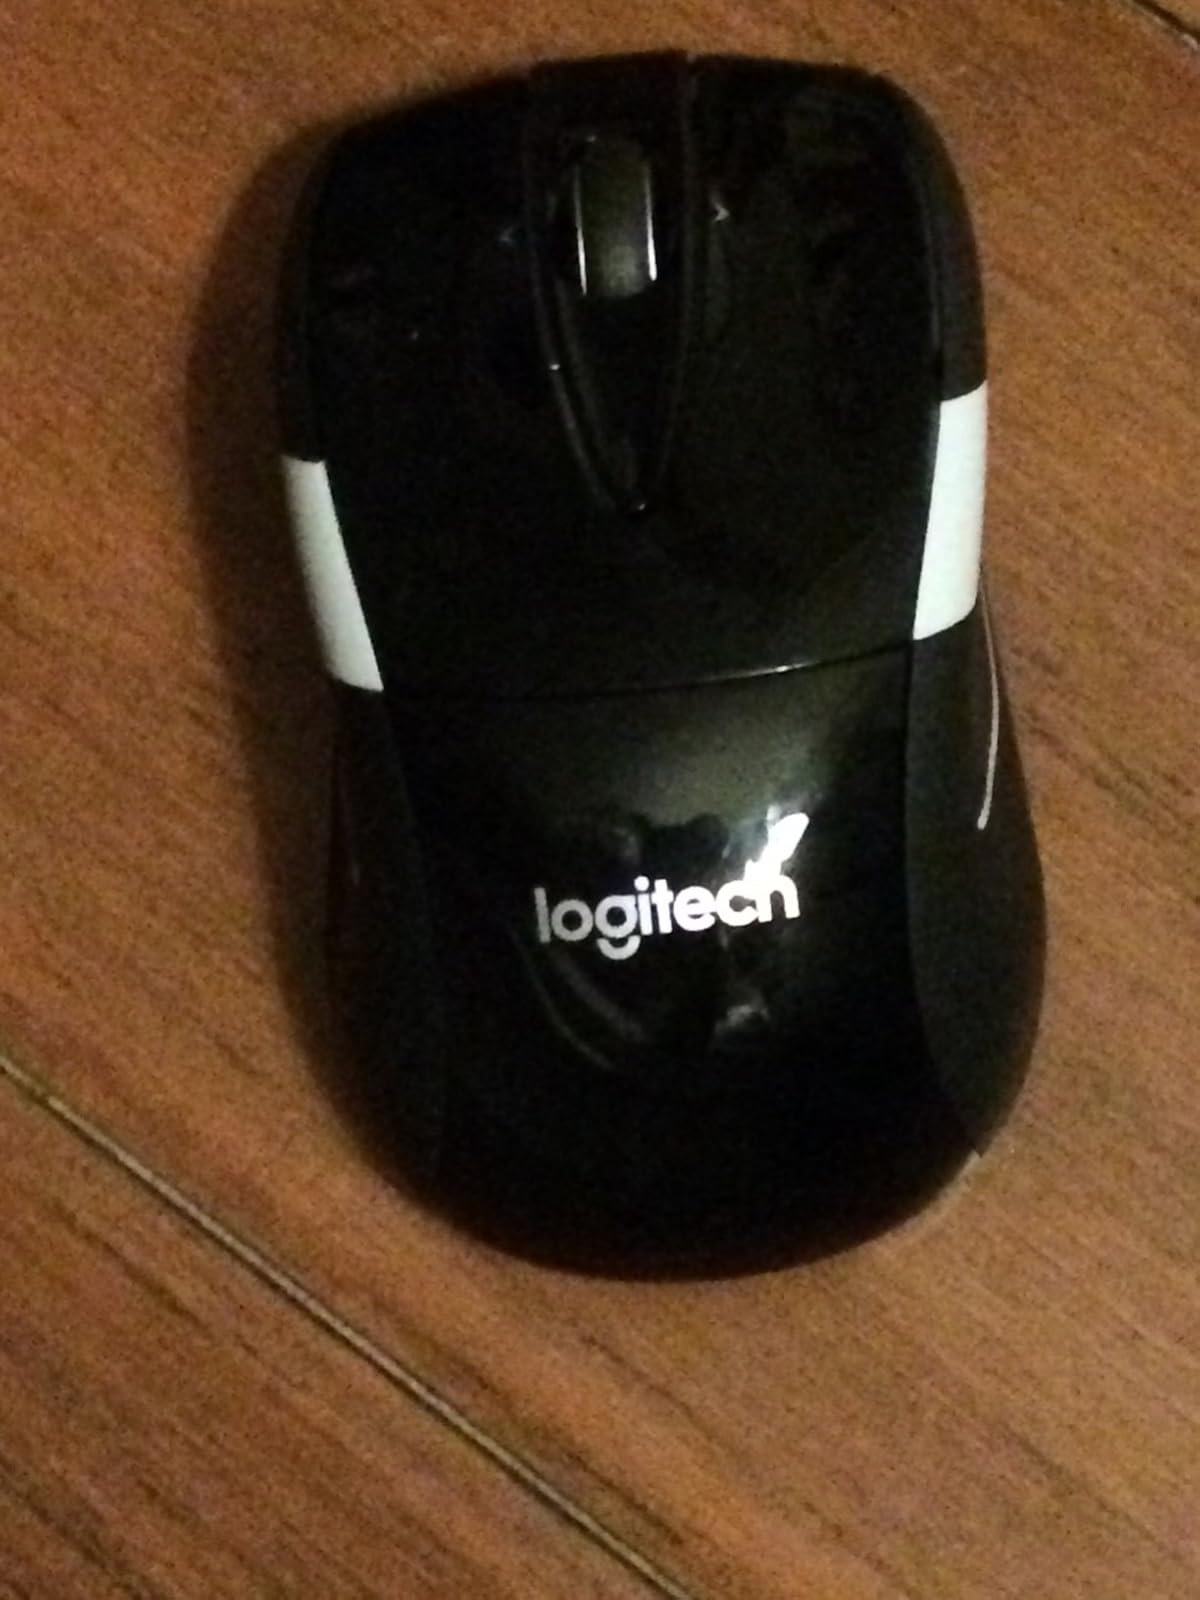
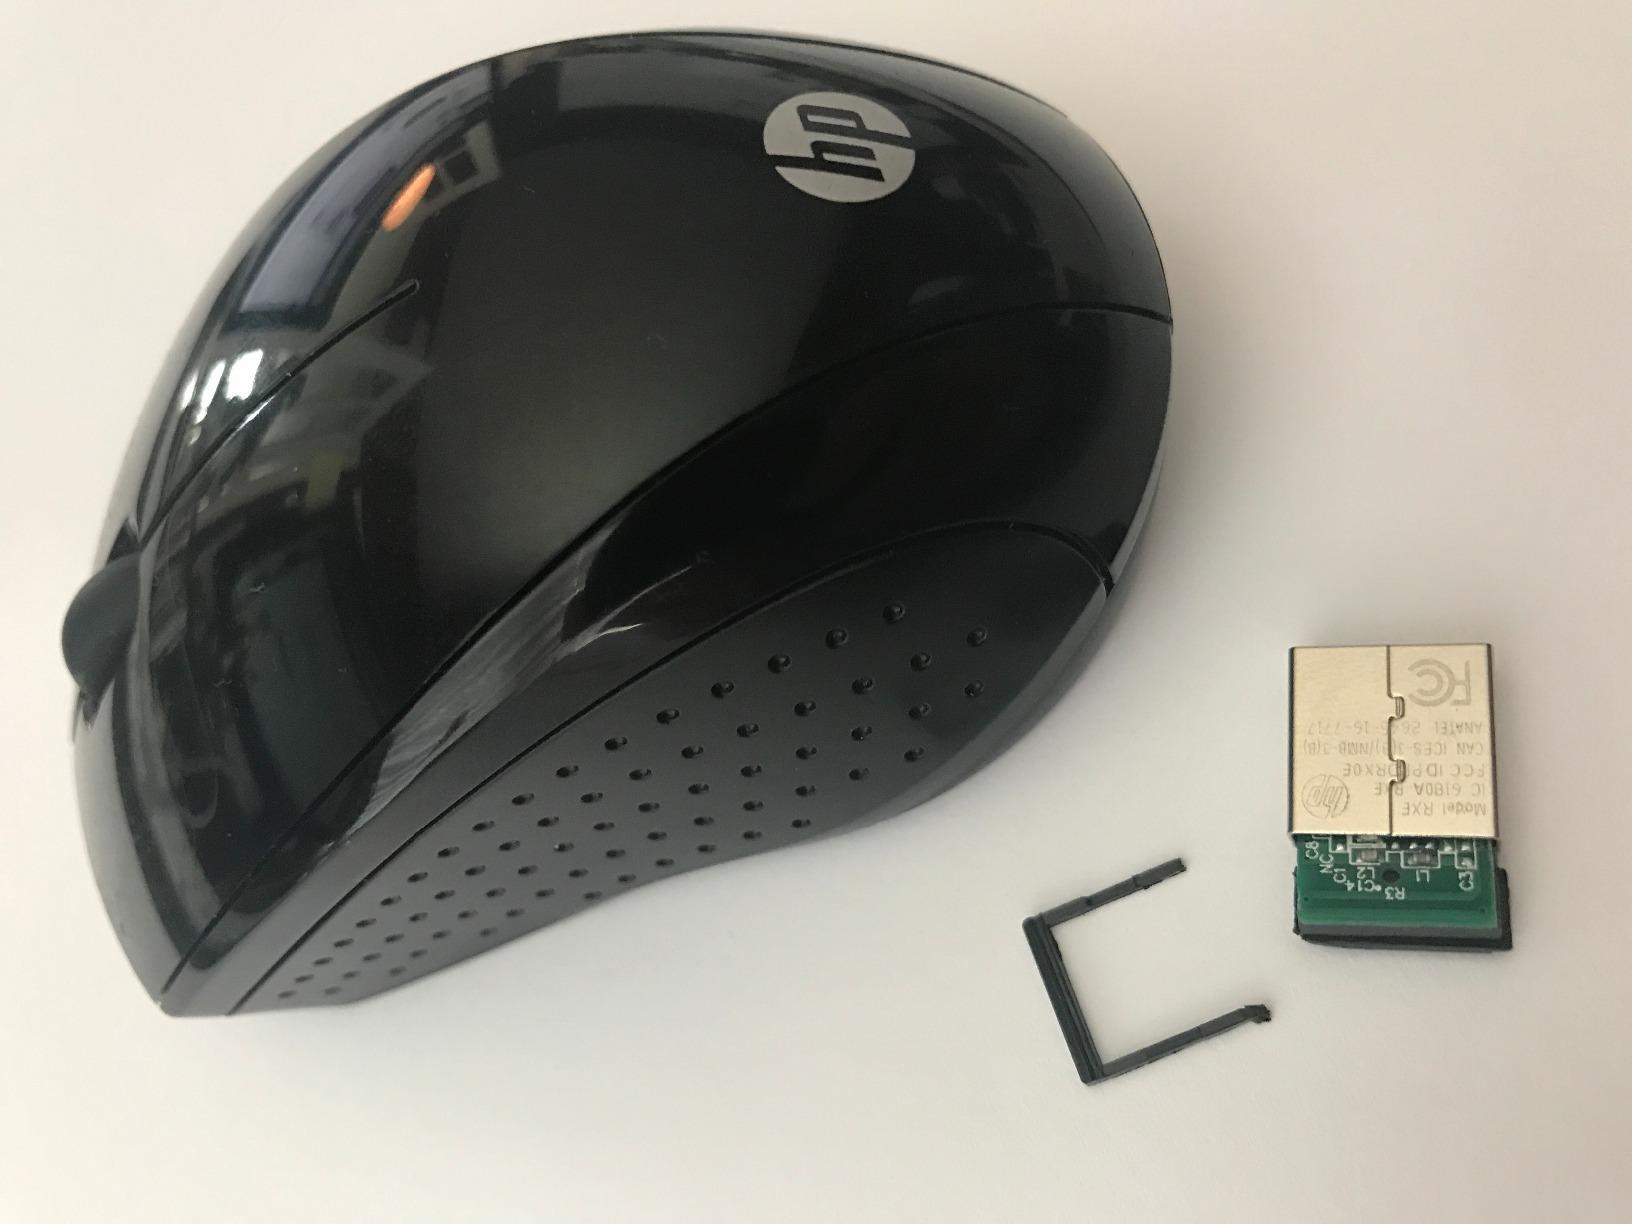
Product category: mouse
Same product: no